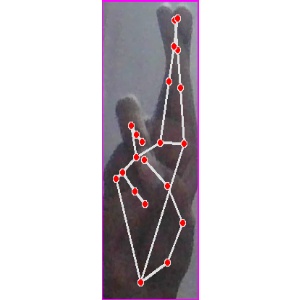
अक्षर: र